Feast of the Sacred Heart

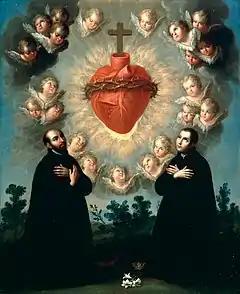
18th century depiction of Saint Ignatius of Loyola and Saint Louis Gonzaga with the Sacred Heart by José de Páez

The Feast of the Sacred Heart is a solemnity in the liturgical calendar of the Roman Rite of the Catholic Church. According to the General Roman Calendar since 1969, it is formally known as the Solemnity of the Most Sacred Heart of Jesus and celebrated on the second Friday after Trinity Sunday . Some Anglican Franciscans keep the feast under the name of the Divine Compassion of Christ.